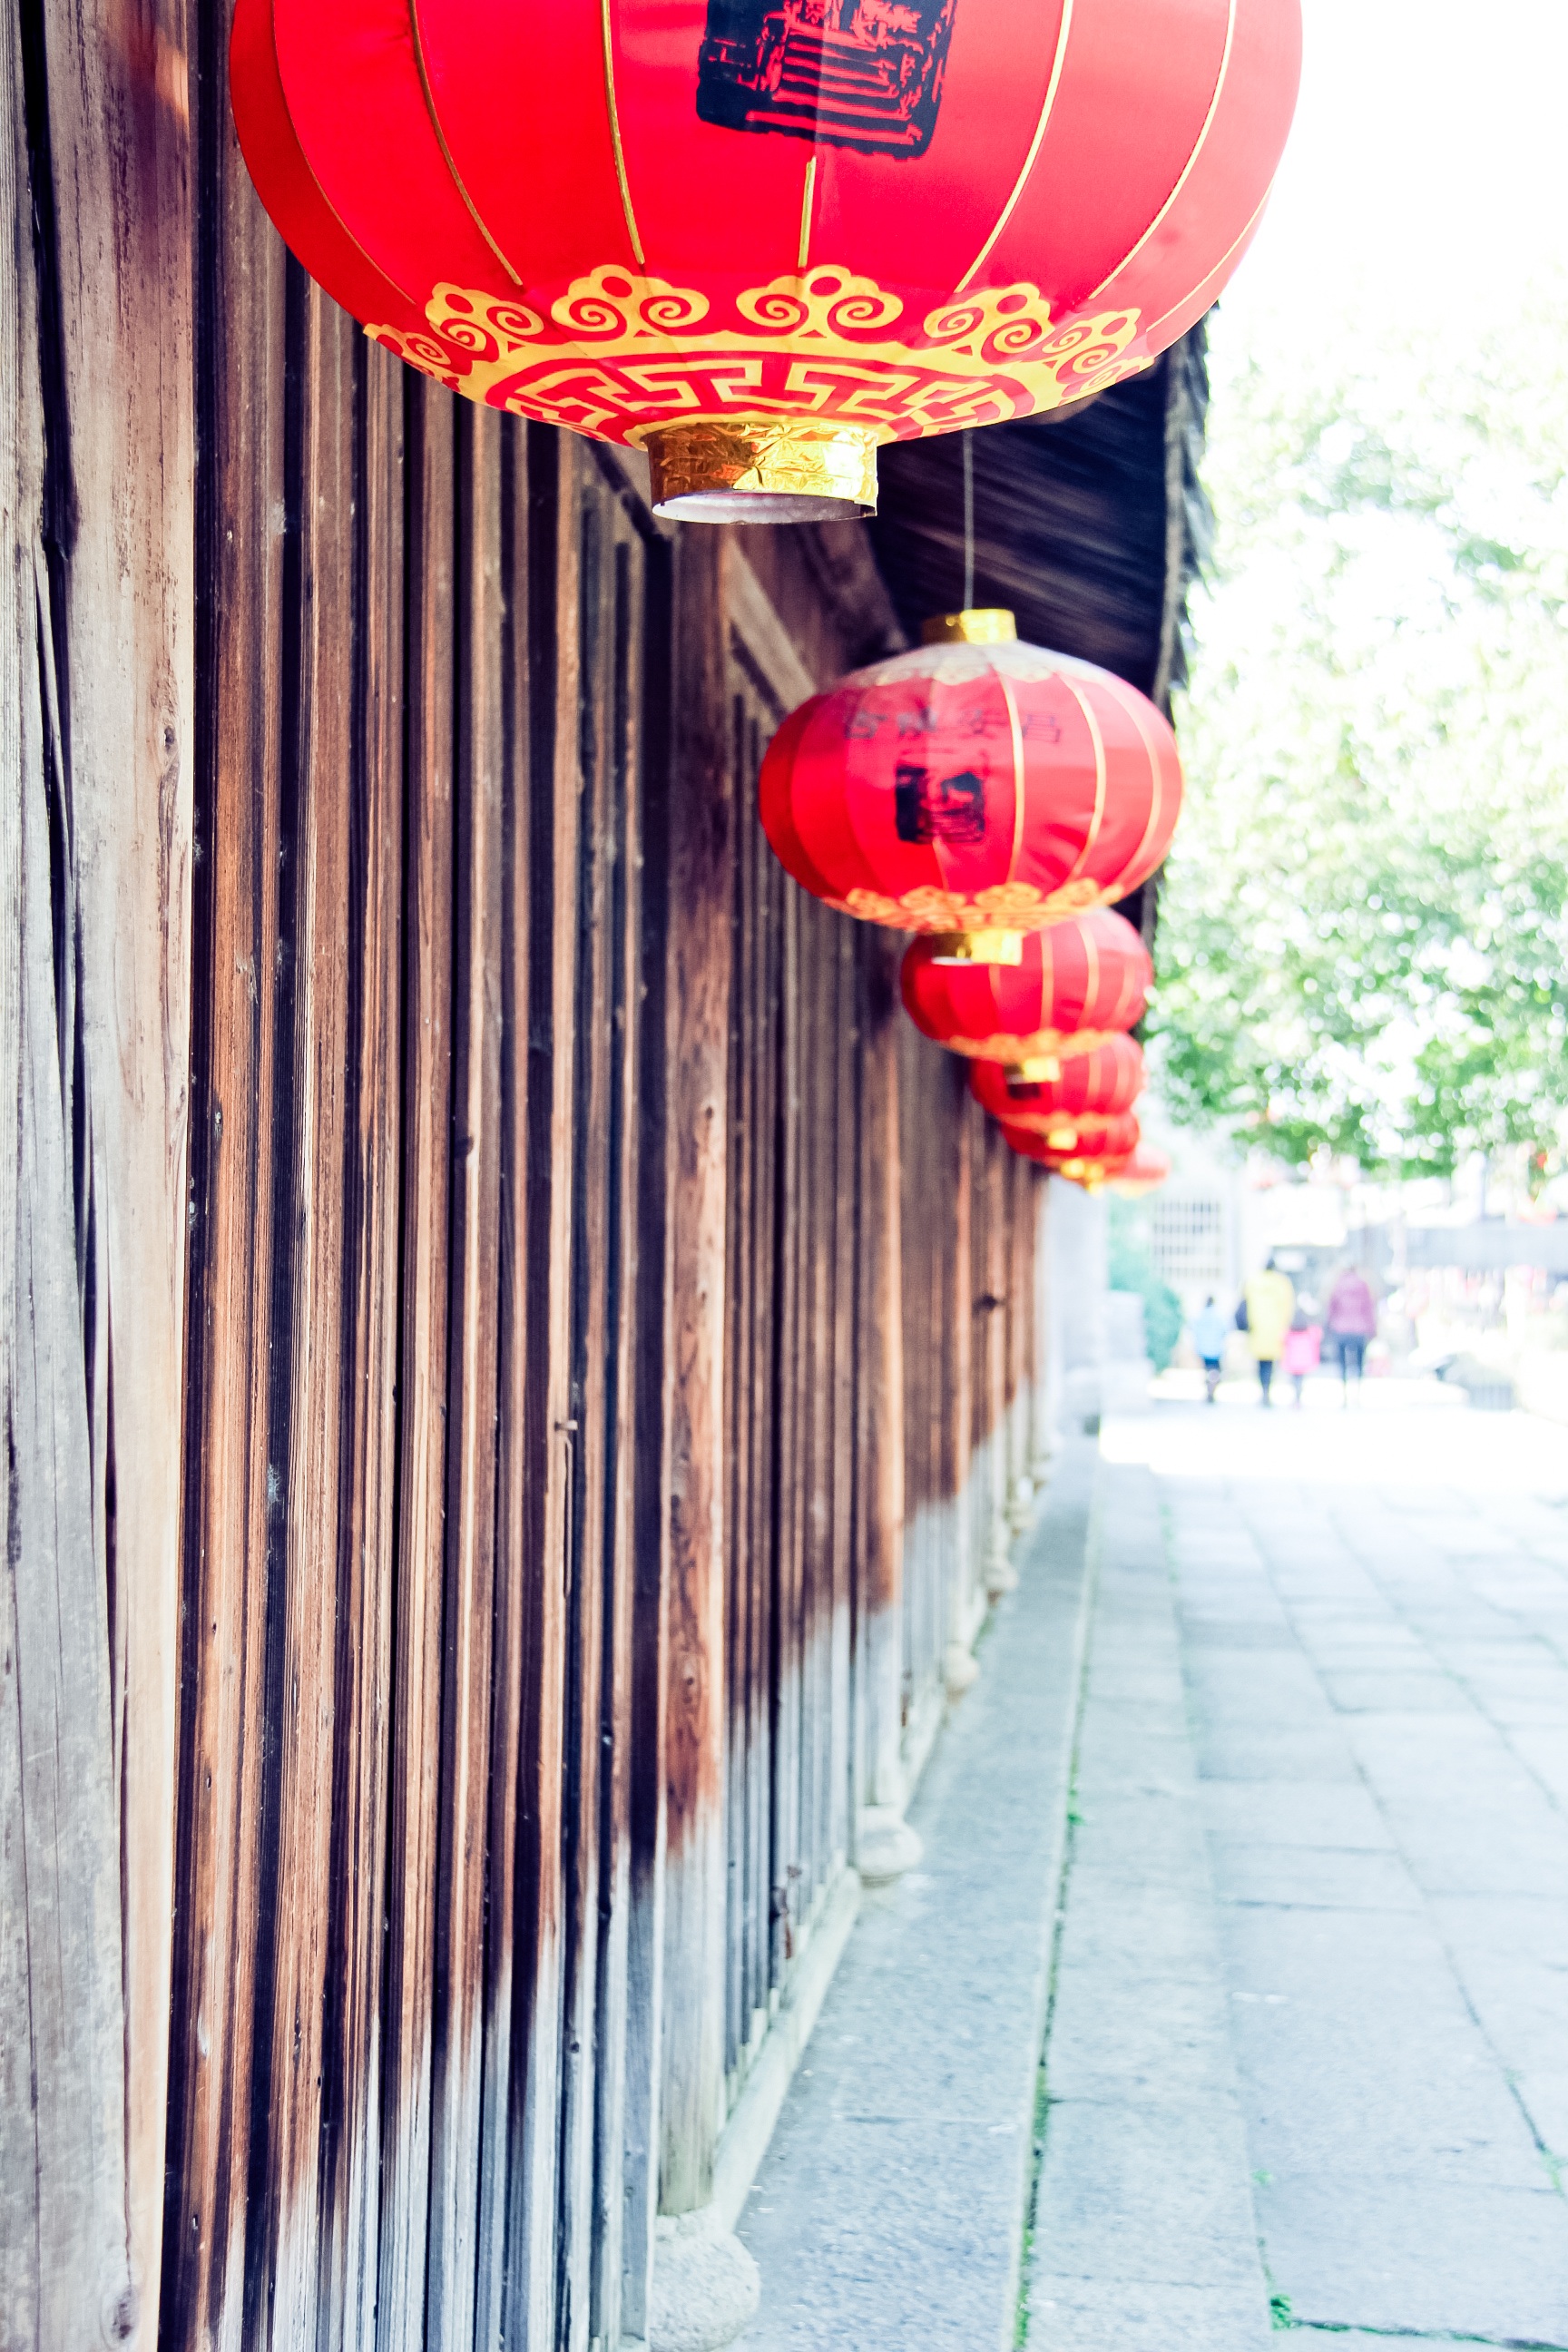
red, color, festive, jiangnan, chinese new year